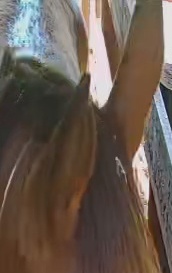
Face region: ears (position_of_ears)
Pain indicator: not_present